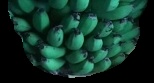
Variety: pachbale
Grade: grade1